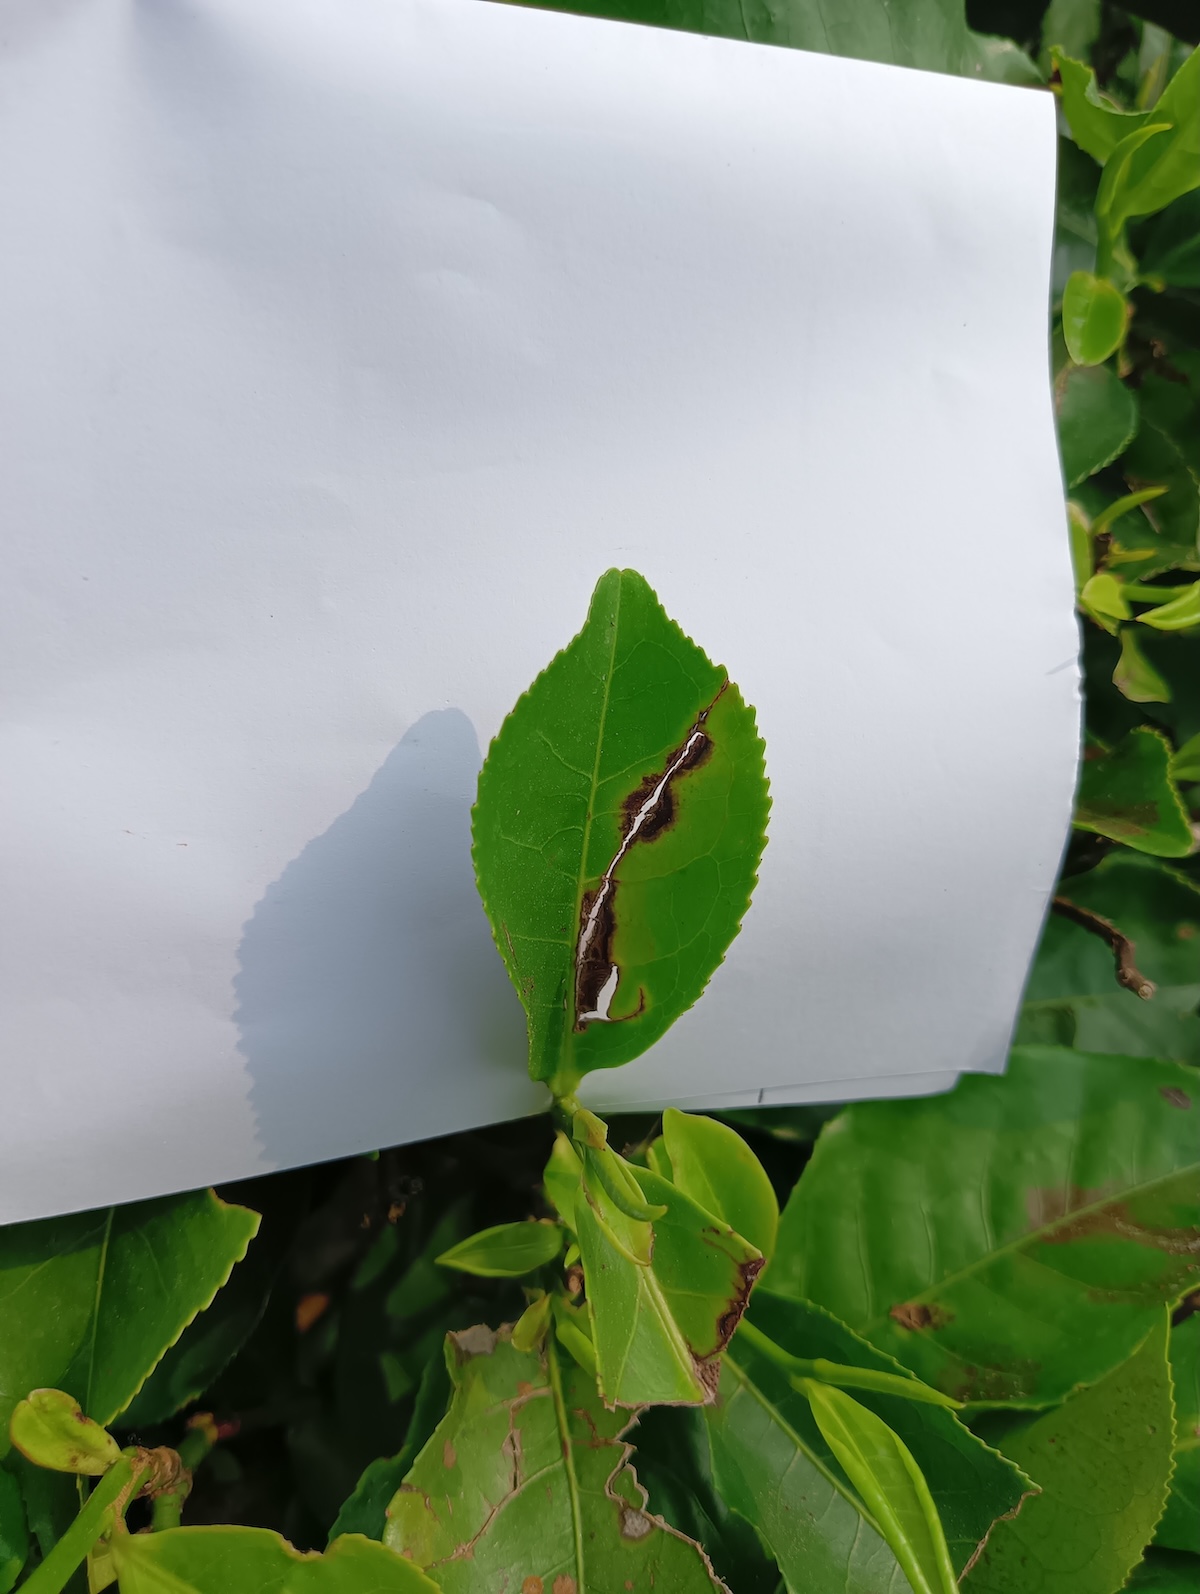
Label: Gray Blight